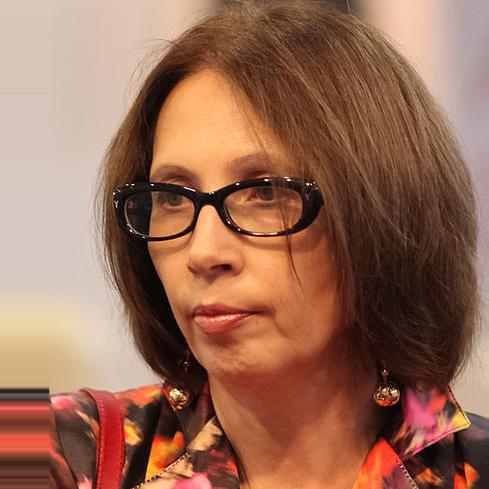
Age: 53